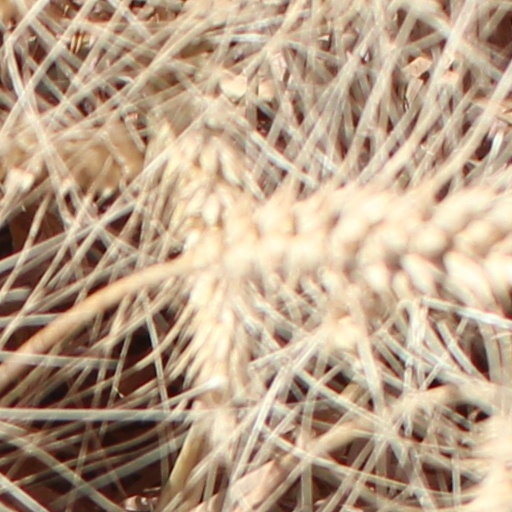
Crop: wheat